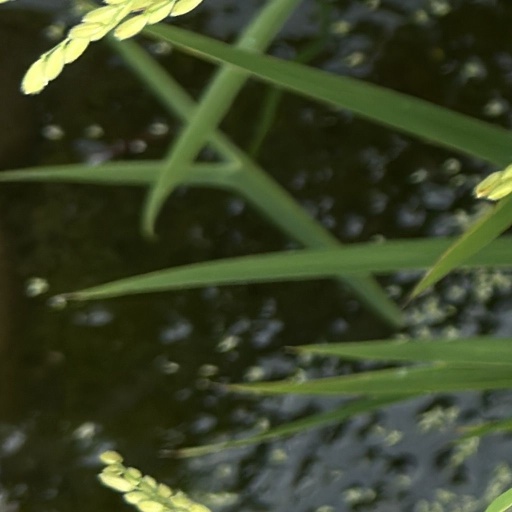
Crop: rice